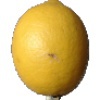
Label: lemon